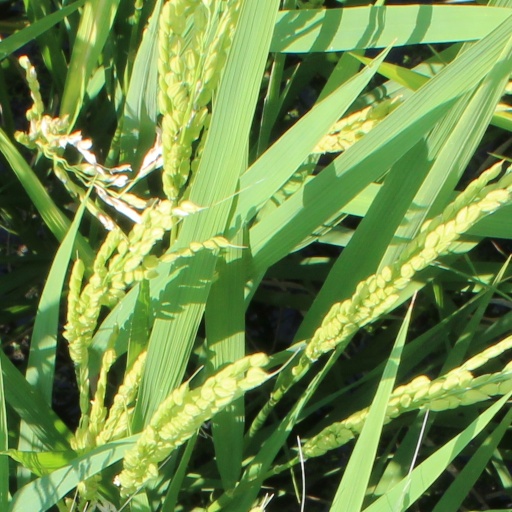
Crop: rice